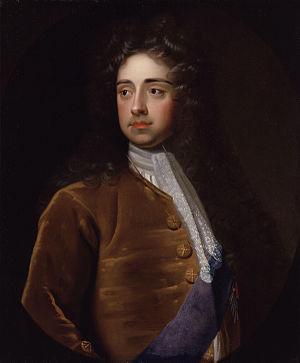
Charles Talbot, comte puis 1ᵉʳ duc de Shrewsbury, descendant de John Talbot, fut chambellan de Jacques II d'Angleterre.